Jack Roderick (politician)

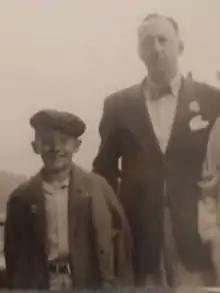
Roderick with his father David Morgan Roderick

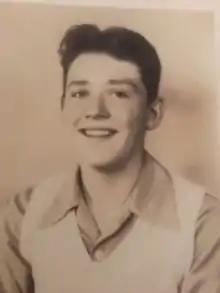
Roderick as teenager

Originally from Seattle, Washington, Roderick was the son of a Presbyterian preacher who served in France during World War I. His parents divorced when he was 11 years old. In an interview, he stated that he was not born to work in a big city and he wanted to be his own person.